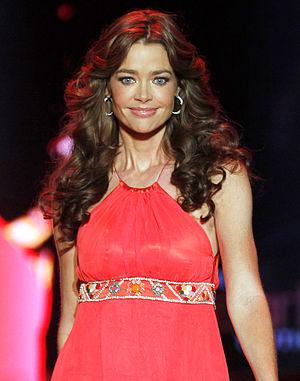
Love Actually, ou Réellement l'amour au Québec, est une comédie romantique britannique écrite et réalisée par Richard Curtis et sortie en salles en 2003. Le film se penche sur les différents aspects de l'amour montré à travers dix histoires distinctes impliquant un large éventail de personnages, dont beaucoup sont reliés entre eux, et leur évolution. Située principalement à Londres, l'action de Love Actually commence cinq semaines avant les fêtes de Noël, et se joue comme un compte à rebours jusqu'à la fête, suivie d'un épilogue un mois après les événements.
Denise Richards /dəˈniːs ˈrɪt͡ʃərdz/ est une actrice et mannequin américaine, née le 17 février 1971 à Downers Grove, dans l'Illinois.